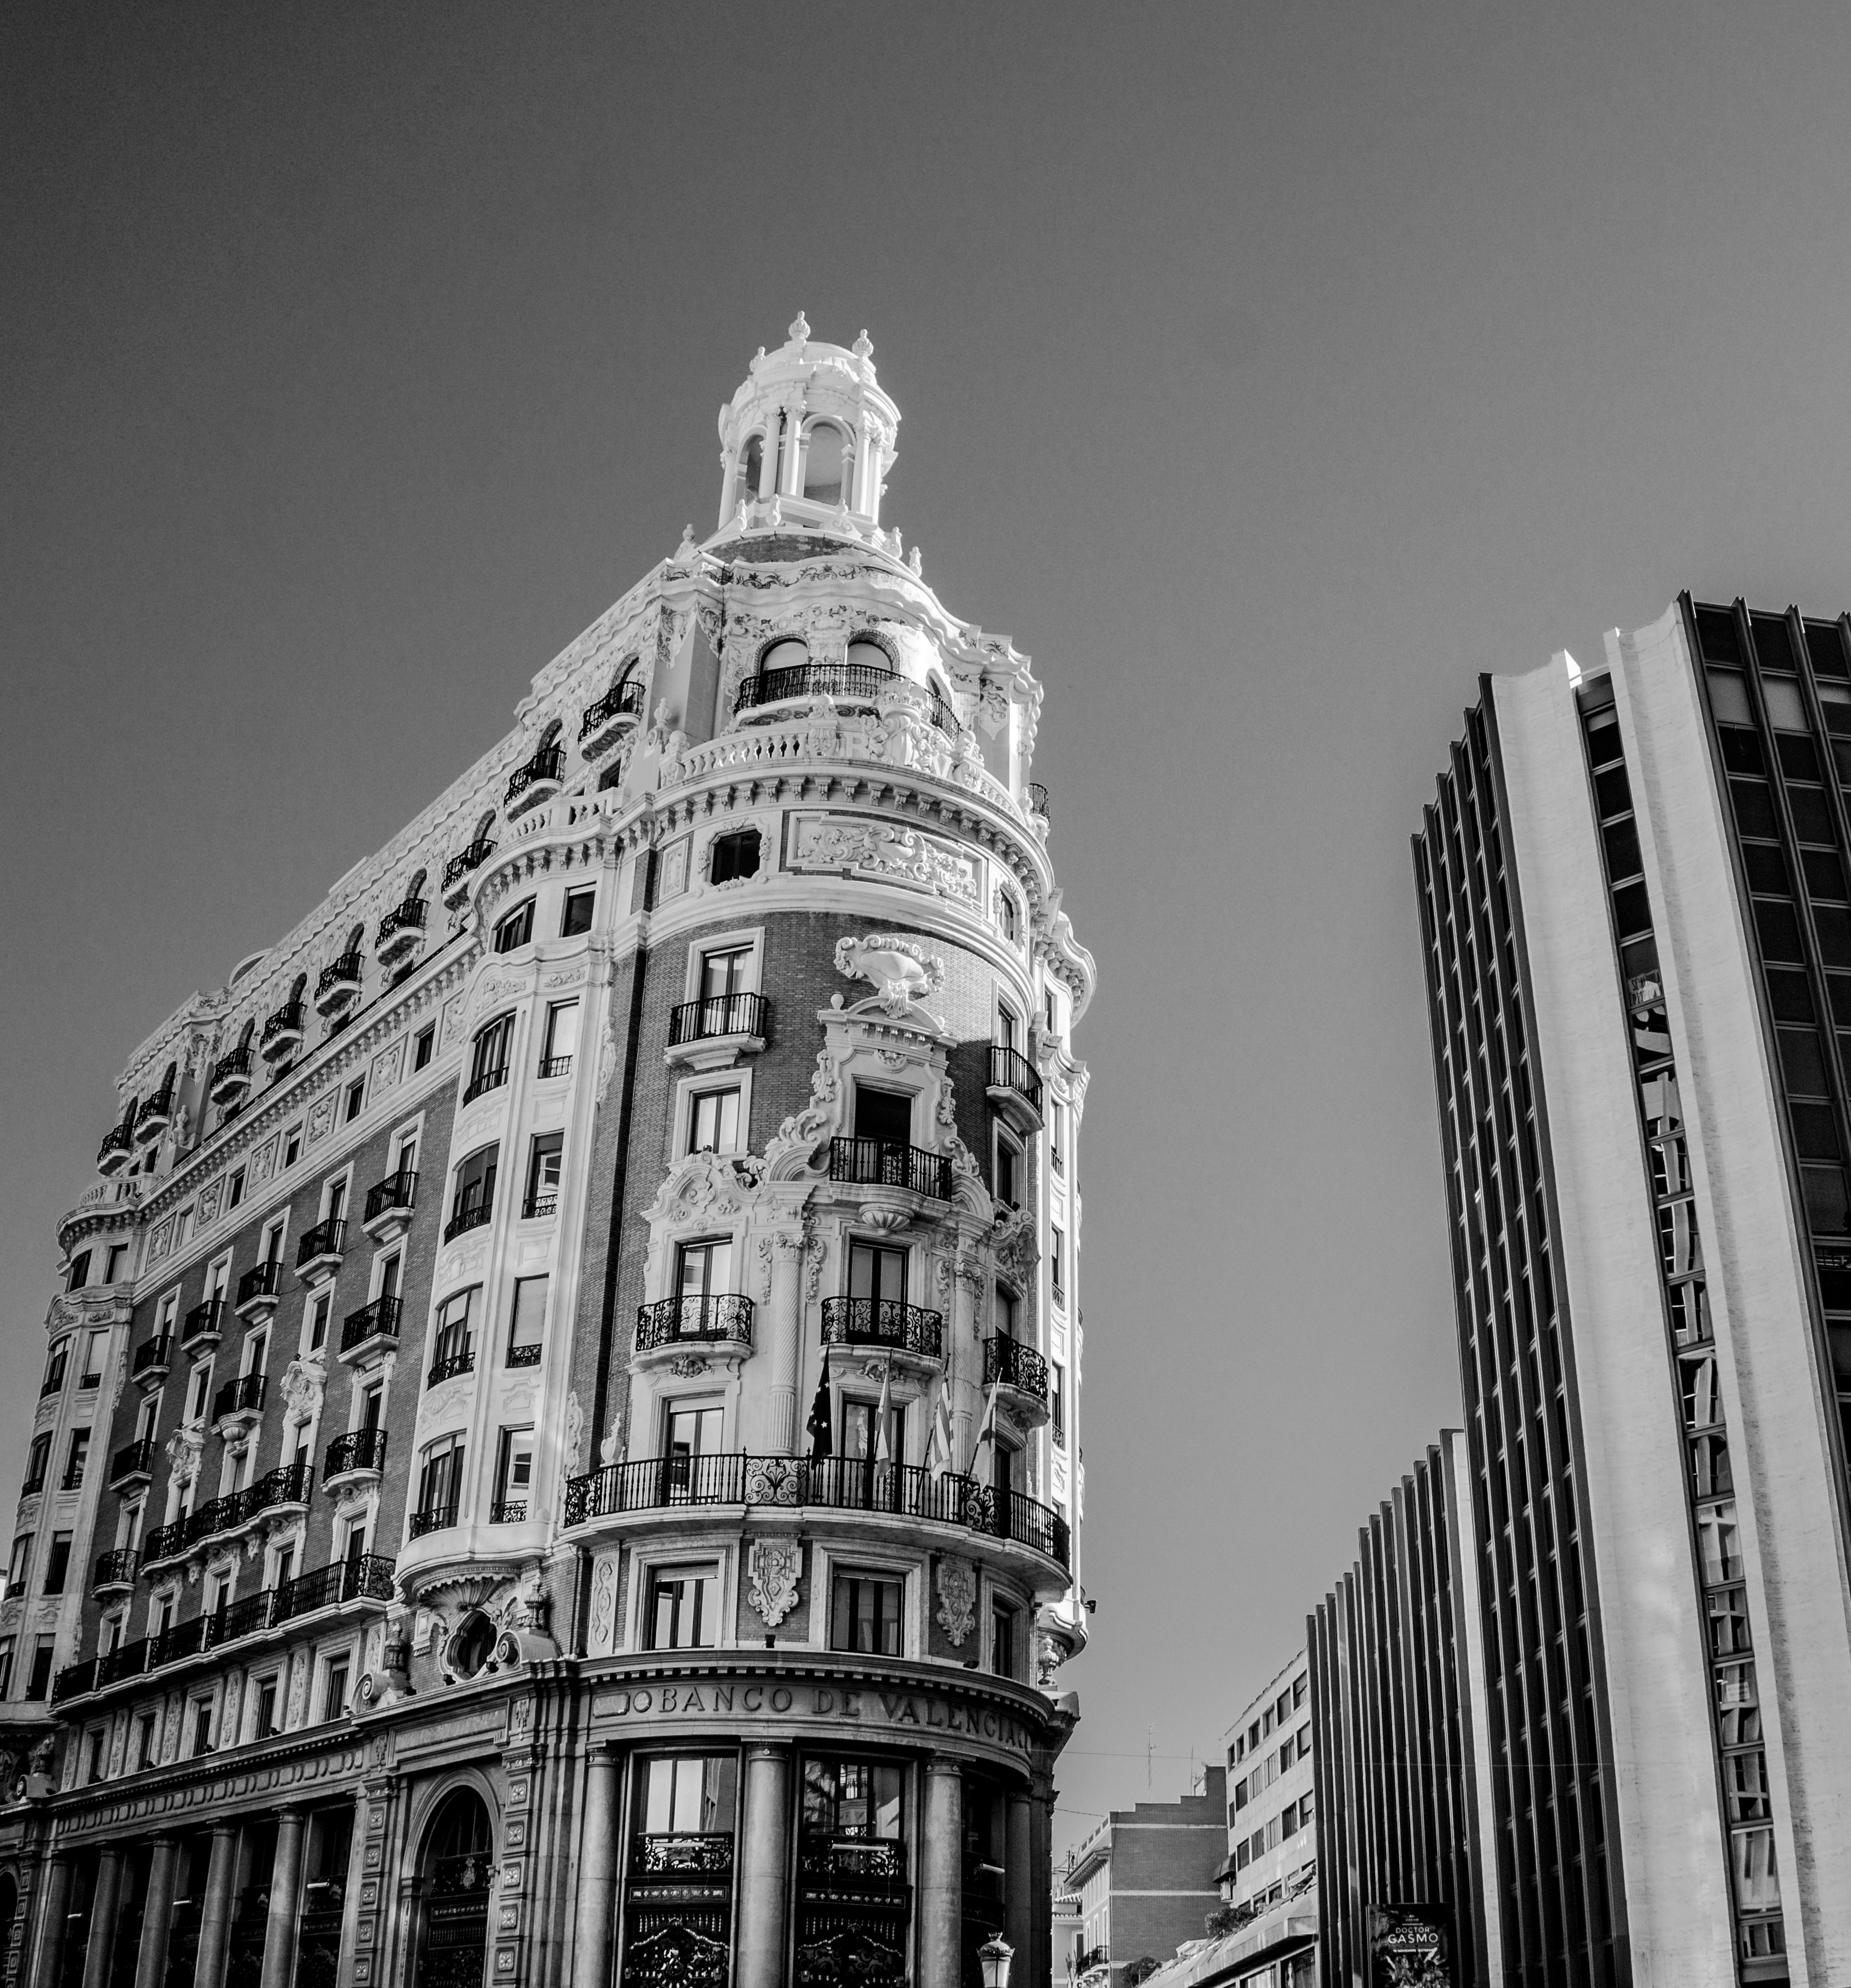
metropolis, metropolitan area, white, urban area, landmark, city, building, architecture, black, skyscraper, black and white, daytime, tower block, human settlement, monochrome, monochrome photography, downtown, condominium, sky, commercial building, town, facade, mixed use, tower, neighbourhood, street, infrastructure, photography, cityscape, apartment, stock photography, corporate headquarters, cloud, style, house, plaza, road, skyline